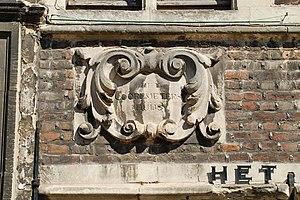
Belgique - Gand - Seconde maison des Mesureurs de grain (Cooremetershuys, 1698)
La Maison des Mesureurs de grains est une maison classée de style Renaissance située au centre de la ville de Gand, dans la province de Flandre-Orientale en Belgique.